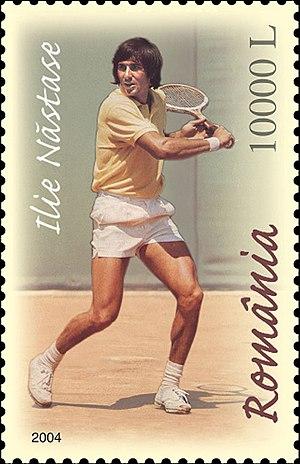
Ilie Năstase, né le 19 juillet 1946 à Bucarest, est un ancien joueur de tennis professionnel roumain.